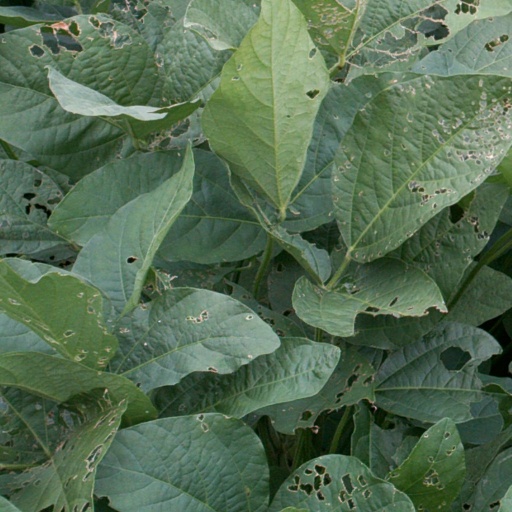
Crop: soybean